De Havilland Mosquito

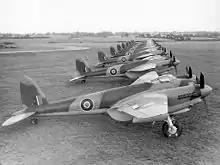
Factory-fresh Mosquito B.XVIs built by Percival: visible serial numbers are "PF563", "561", "564", "565" and "562".

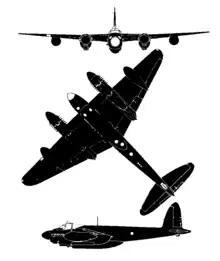
Mosquito P.R.34.

A number of Mosquito IVs were modified by Vickers-Armstrongs to carry Highball "bouncing bombs" and were allocated Vickers Type numbers: